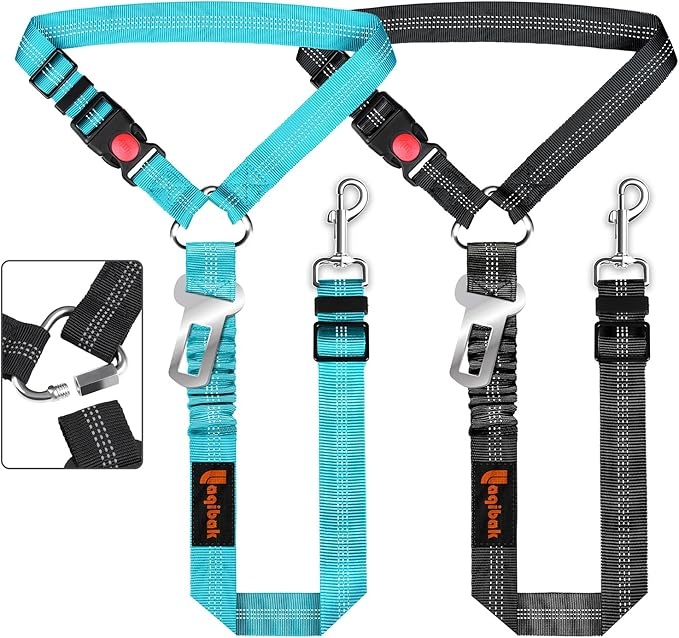
Removable Dog Seat Belt Harness for Car, 3 in 1 Pet Dog Car Seatbelt Leash, Retractable Restraint Secures to Vehicle Headrest & Adjustable Reflective Bungee Dog Seatbelt Tether, Blue and Black
About This 🐕【Lifetime After-sale Service】 Worry-Free After-Sales Service. If you have any questions for our pet seat belts for car, please let us know! 🐕【3-in-1 Multiple Uses Designed】 For effective restraint and protection during travel. 👉The dog seatbelt can be hung on the seat back rest 👉or inserted separately in the seat belt buckle, Dog Car Seat Cover,👉Equipped with elastic elastic rope and reflective rope design, can be used as a dog leash, so that you hold the dog partner safe night walk. Dog seat belt harness for car is perfect for pet lovers who like to take their dogs on the road, to ensure the safety of your dog while you drive. 🐕【Sturdy Design】 Specially designed removable car dog seatbelt, in the separate use of seat belt buckle, can be hung on the car headrest buckle accessories to remove, can prevent dogs chew buckle accessories. How well your pup is trained cannot promise that he will not tug, pull and chew on the dog car seat belts during the car ride, our dog seat belt harness for car is made of high-density nylon fabric, and the material of dog car harness is particularly sturdy. 🐕【Convenient Design】 Put the car with a simple dog seatbelt tether on the car headrest, dog car harness it only takes a few seconds to will fasteners locked. The dog safety belt for car also features a 360° swivel attach, Preventing dog car seat belts from getting tangled together, the dog car harness also allows your dog to move safely in a small area and enjoy the ride. 🐕【Best Gifts Choice for Pet Lovers】 Not only is our dog seat belt harness for car perfect for everyday use, but it also makes a great gifts idea for Dog Car Seat Cover. Whether you're looking for a birthday, Mother's Day, Christmas, or new puppy gifts, our dog car leash is sure to delight most pet owner. Overview Size : dog seat belt harness for car Color : Black+Blue Pattern : Dogs Brand : laqibak Material : Metal, Nylon
Brand: laqibakProductcollection
Category: Animals & Pet Supplies > Pet Supplies > Pet Leashes > Hands-Free Leashes